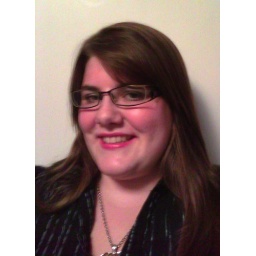
This is where the not silly pics start. Black shirt against bathroom door ftw.